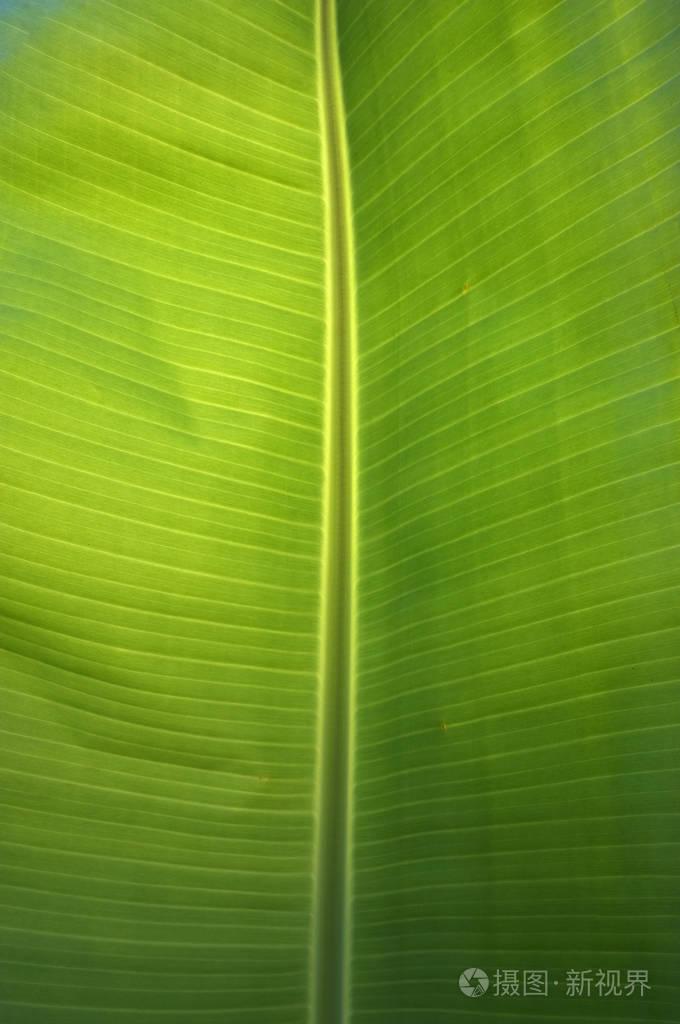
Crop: unknown
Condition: banana